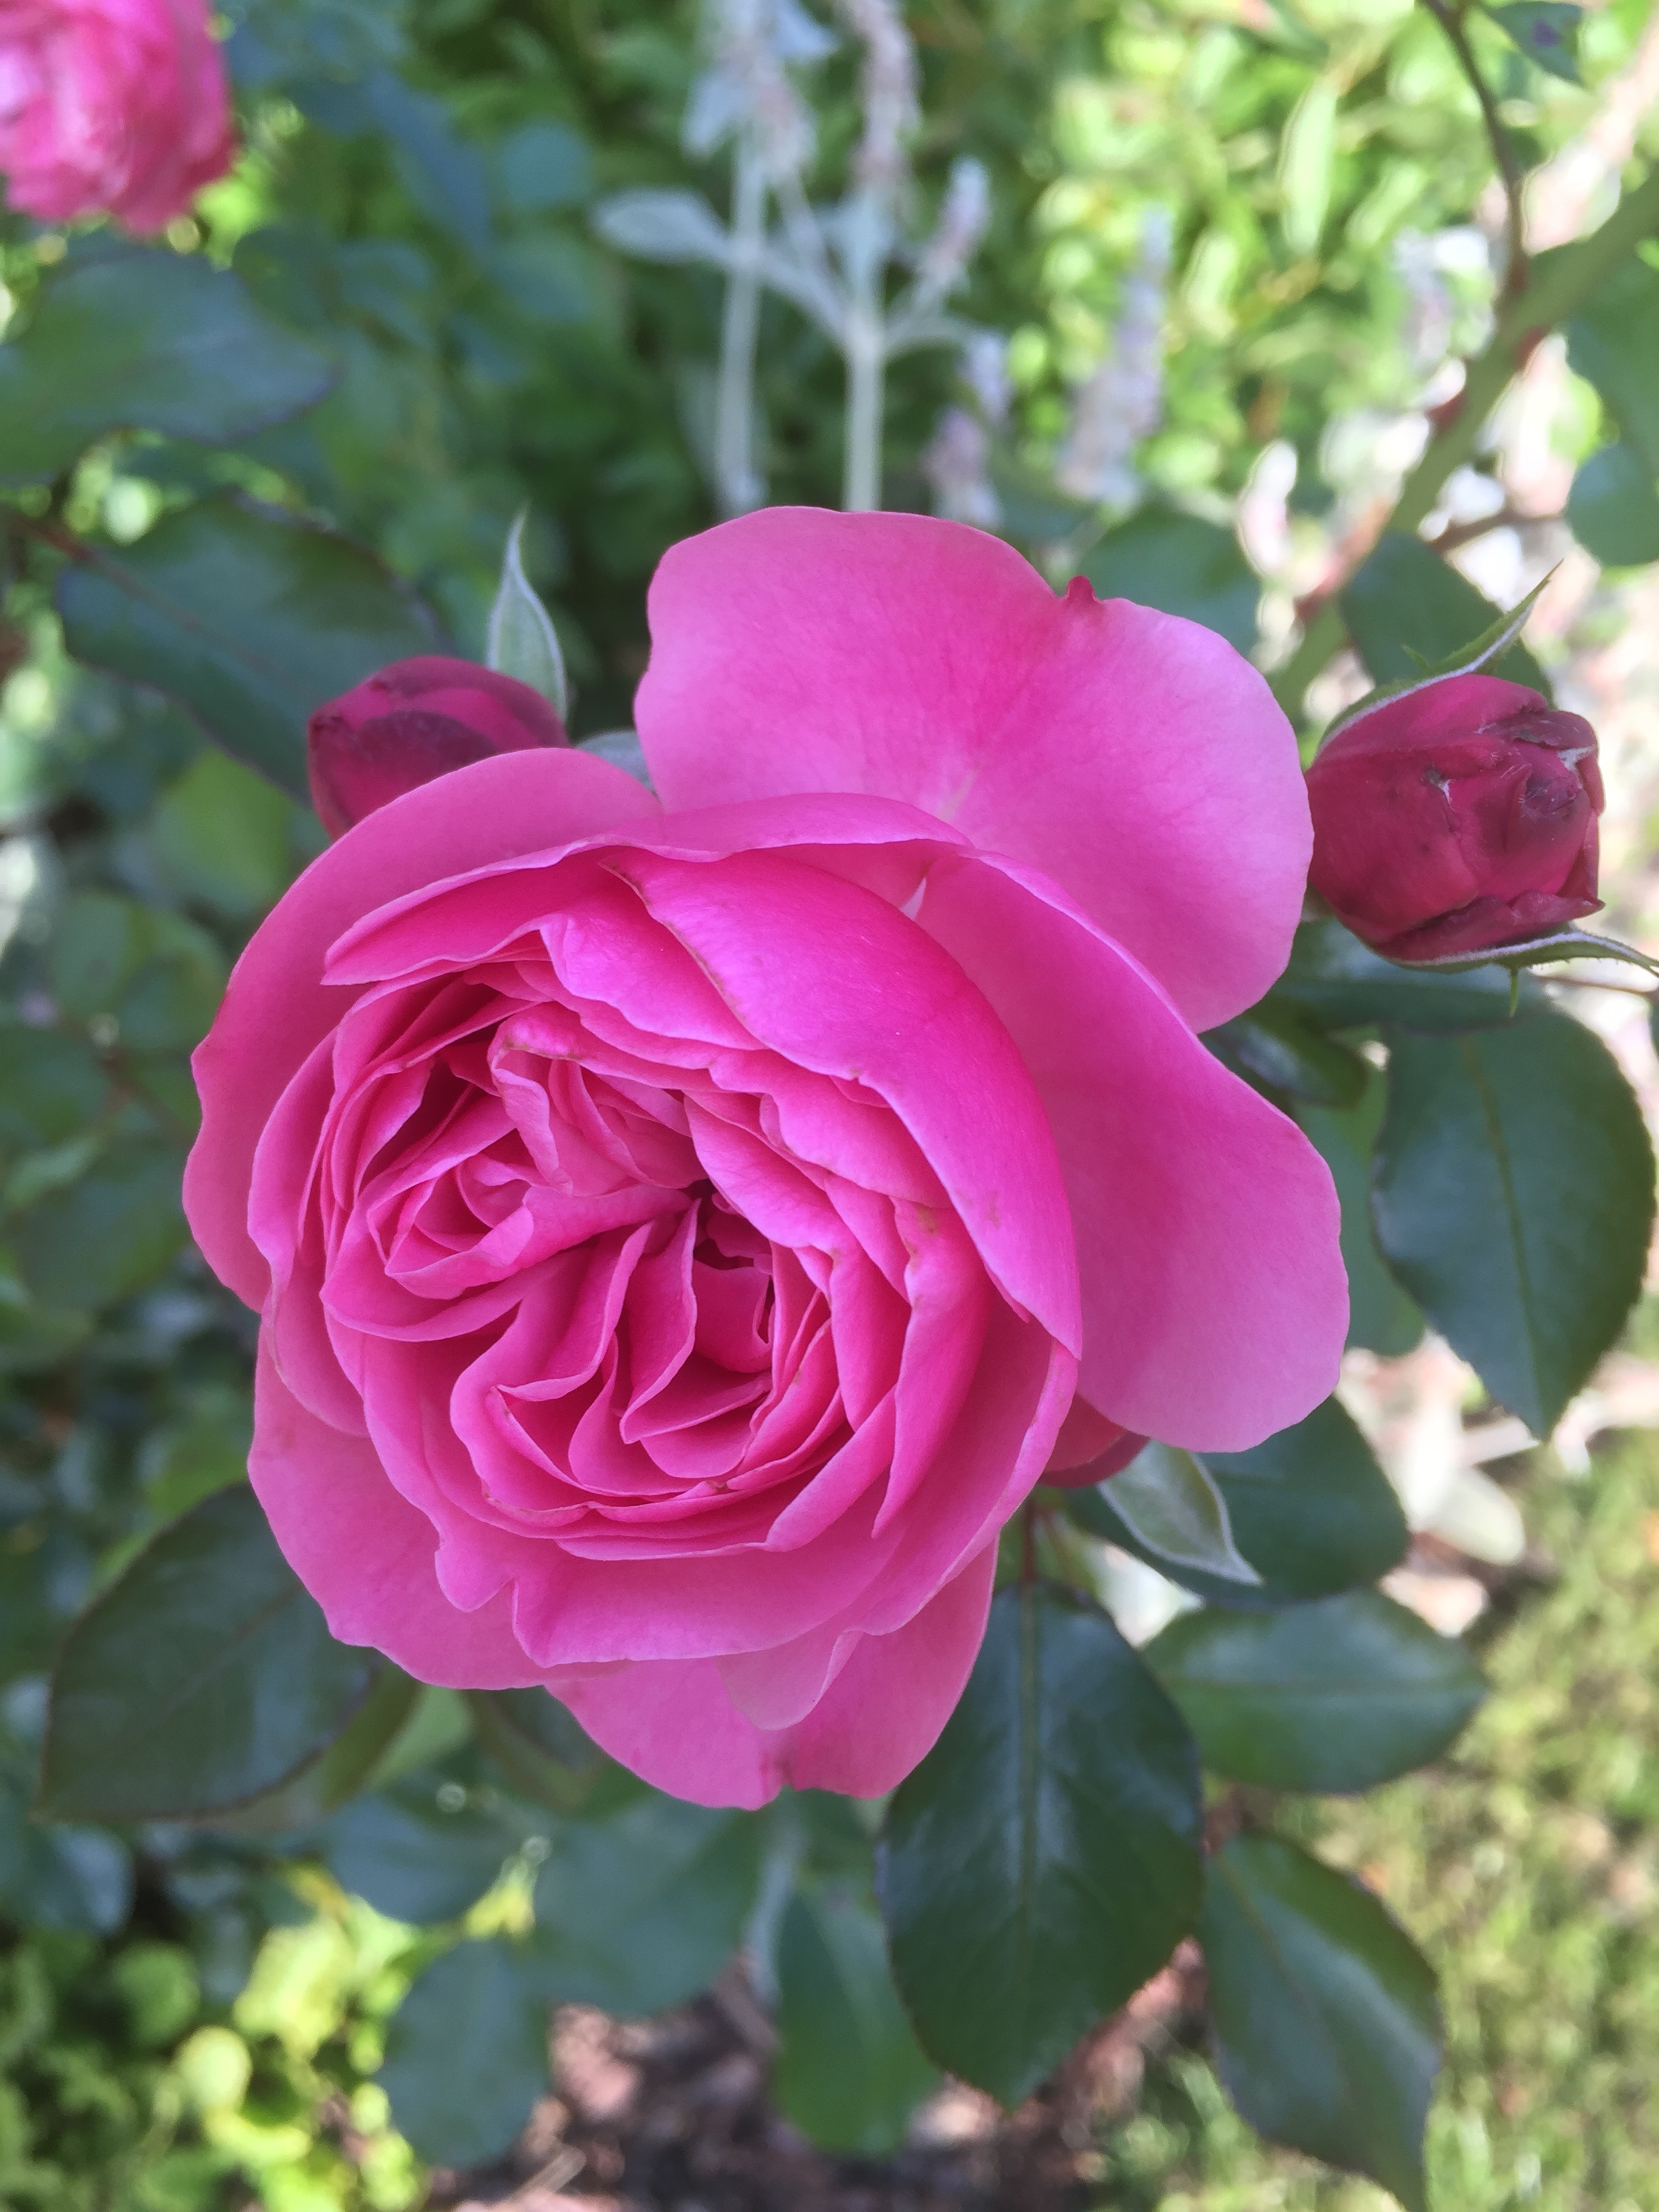
plant, flower, petal, rose, botany, garden, pink, flora, roses, shrub, floribunda, flowering plant, garden roses, rose family, land plant, rosa centifolia, rose order